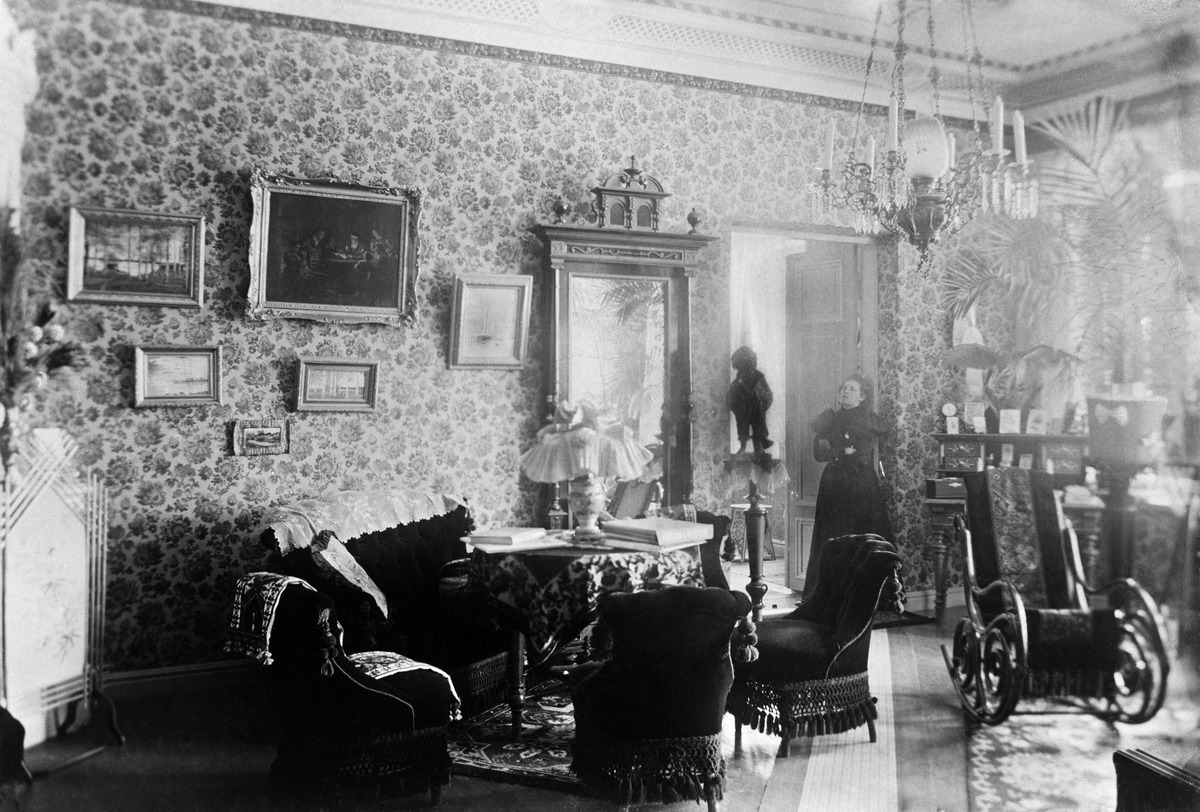
Interiööri Tiljanderin kodista
sisällön kuvaus: Interiööri Tiljanderin kodista. mustavalkoinen
Ajankohta: kuvausaika 1890 - 1910 n
Paikka: Suomi, Uusimaa, Helsinki, Helsinki
Aiheet: interiöörit, huonekalut, keinutuolit, peilit, huonekasvit, tapetit, kertaustyylit